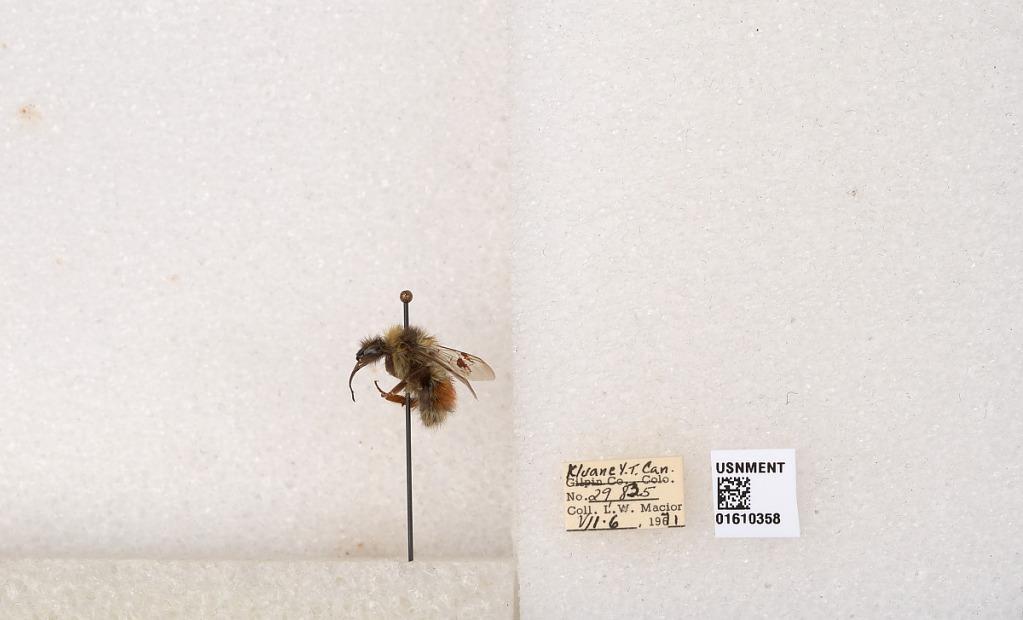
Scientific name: Bombus (Pyrobombus) sylvicola Kirby
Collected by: L. Macior
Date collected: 1971-7-6
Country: Canada
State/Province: Yukon Territory
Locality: Kluane National Park and Reserve
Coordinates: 60.7493, -139.504